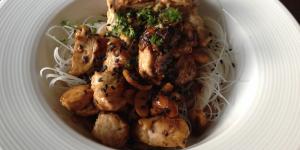
pollo con anacardos tailandes